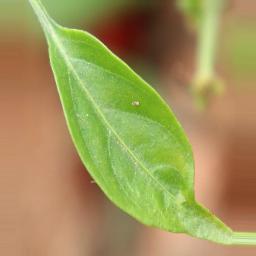
Label: healthy